3rd North Midland Brigade, Royal Field Artillery

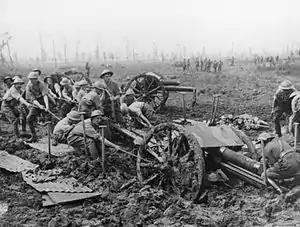
18-pounder in mud during the Third Ypres offensive, 1917

The brigade next (12 June) joined II Corps in the Ypres Salient. II Corps was preparing for the opening of the Third Ypres Offensive, and CCXXXII AFA Bde was allocated to 8th Division from 30 June. Each division in II Corps had 44 batteries or 264 field guns attached to it, packed wheel to wheel between Zillebeke and Verbrandenmolen. The attack was due on 25 July (postponed to 31 July) but the bombardment had begun on 12 June, and over ensuing weeks the British guns suffered heavy casualties from German counter-battery fire. The offensive opened with the Battle of Pilckem Ridge on 31 July. Once again the field guns supplied the creeping barrage and standing barrage. Attacking into 'Chateau Wood', 8th Division got held up and left behind as the barrage advanced to timetable. The rest of the attack was a partial success, but II Corps' failure led to the development of a dangerous salient. Casualties among the gunners rose over the following days as they struggled amongst the mud to bombard the German line for a renewed attack and CCXXXII AFA Bde was withdrawn for rest on 13 August before the next attack went in.